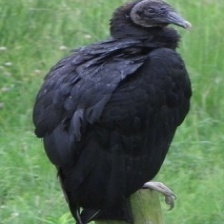
Species: BLACK VULTURE
Scientific name: CORAGYPS ATRATUS
ImageNet parent category: vulture